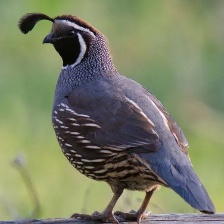
Species: CALIFORNIA QUAIL
Scientific name: CALLIPEPLA CALIFORNICA
ImageNet parent category: quail